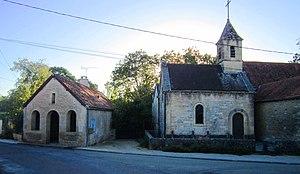
Massoult (Côte-d'Or)
Nesle-et-Massoult est une commune française située dans le département de la Côte-d'Or en région Bourgogne-Franche-Comté.